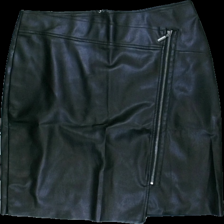
View: front
Type: Skirt
Category: Ladies
Brand: Isolde
Colors: Black
Material: 100% polyester
Pattern: Other
Cut: None
Size: 42
Season: All
Price range: 50-100
Recommended usage: Reuse
Description: skinn kjol med dragkedja